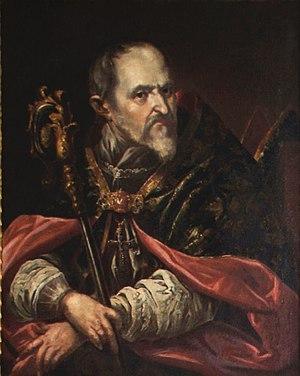
Gui-Adam von Gepeckh fut prince-évêque de Freising de 1618 à sa mort.